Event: Nepal Earthquake
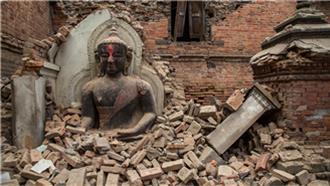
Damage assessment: damage